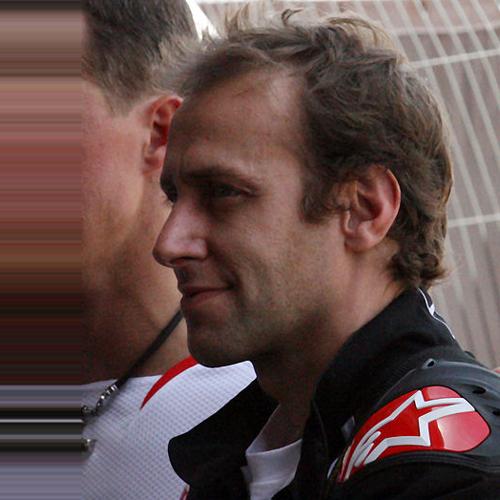
Age: 35